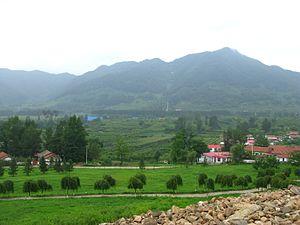
Ji'an est une ville de la province du Jilin en Chine. C'est une ville-district placée sous la juridiction administrative de la ville-préfecture de Tonghua. Ville frontière, elle est reliée à la ville de Manpho en Corée du Nord par un pont ferroviaire sur le Yalou.